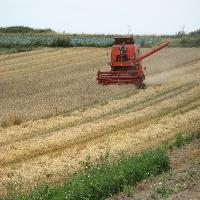
Weather: cloudy or overcast